2012–2013 escalation of the Syrian civil war

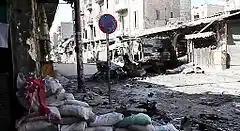
For a war map of the current situation, see .

The 2012–2013 escalation of the Syrian Civil War refers to the third phase of the Syrian Civil War, which gradually escalated from a UN-mediated cease fire attempt during April–May 2012 and deteriorated into radical violence, escalating the conflict level to a full-fledged civil war.